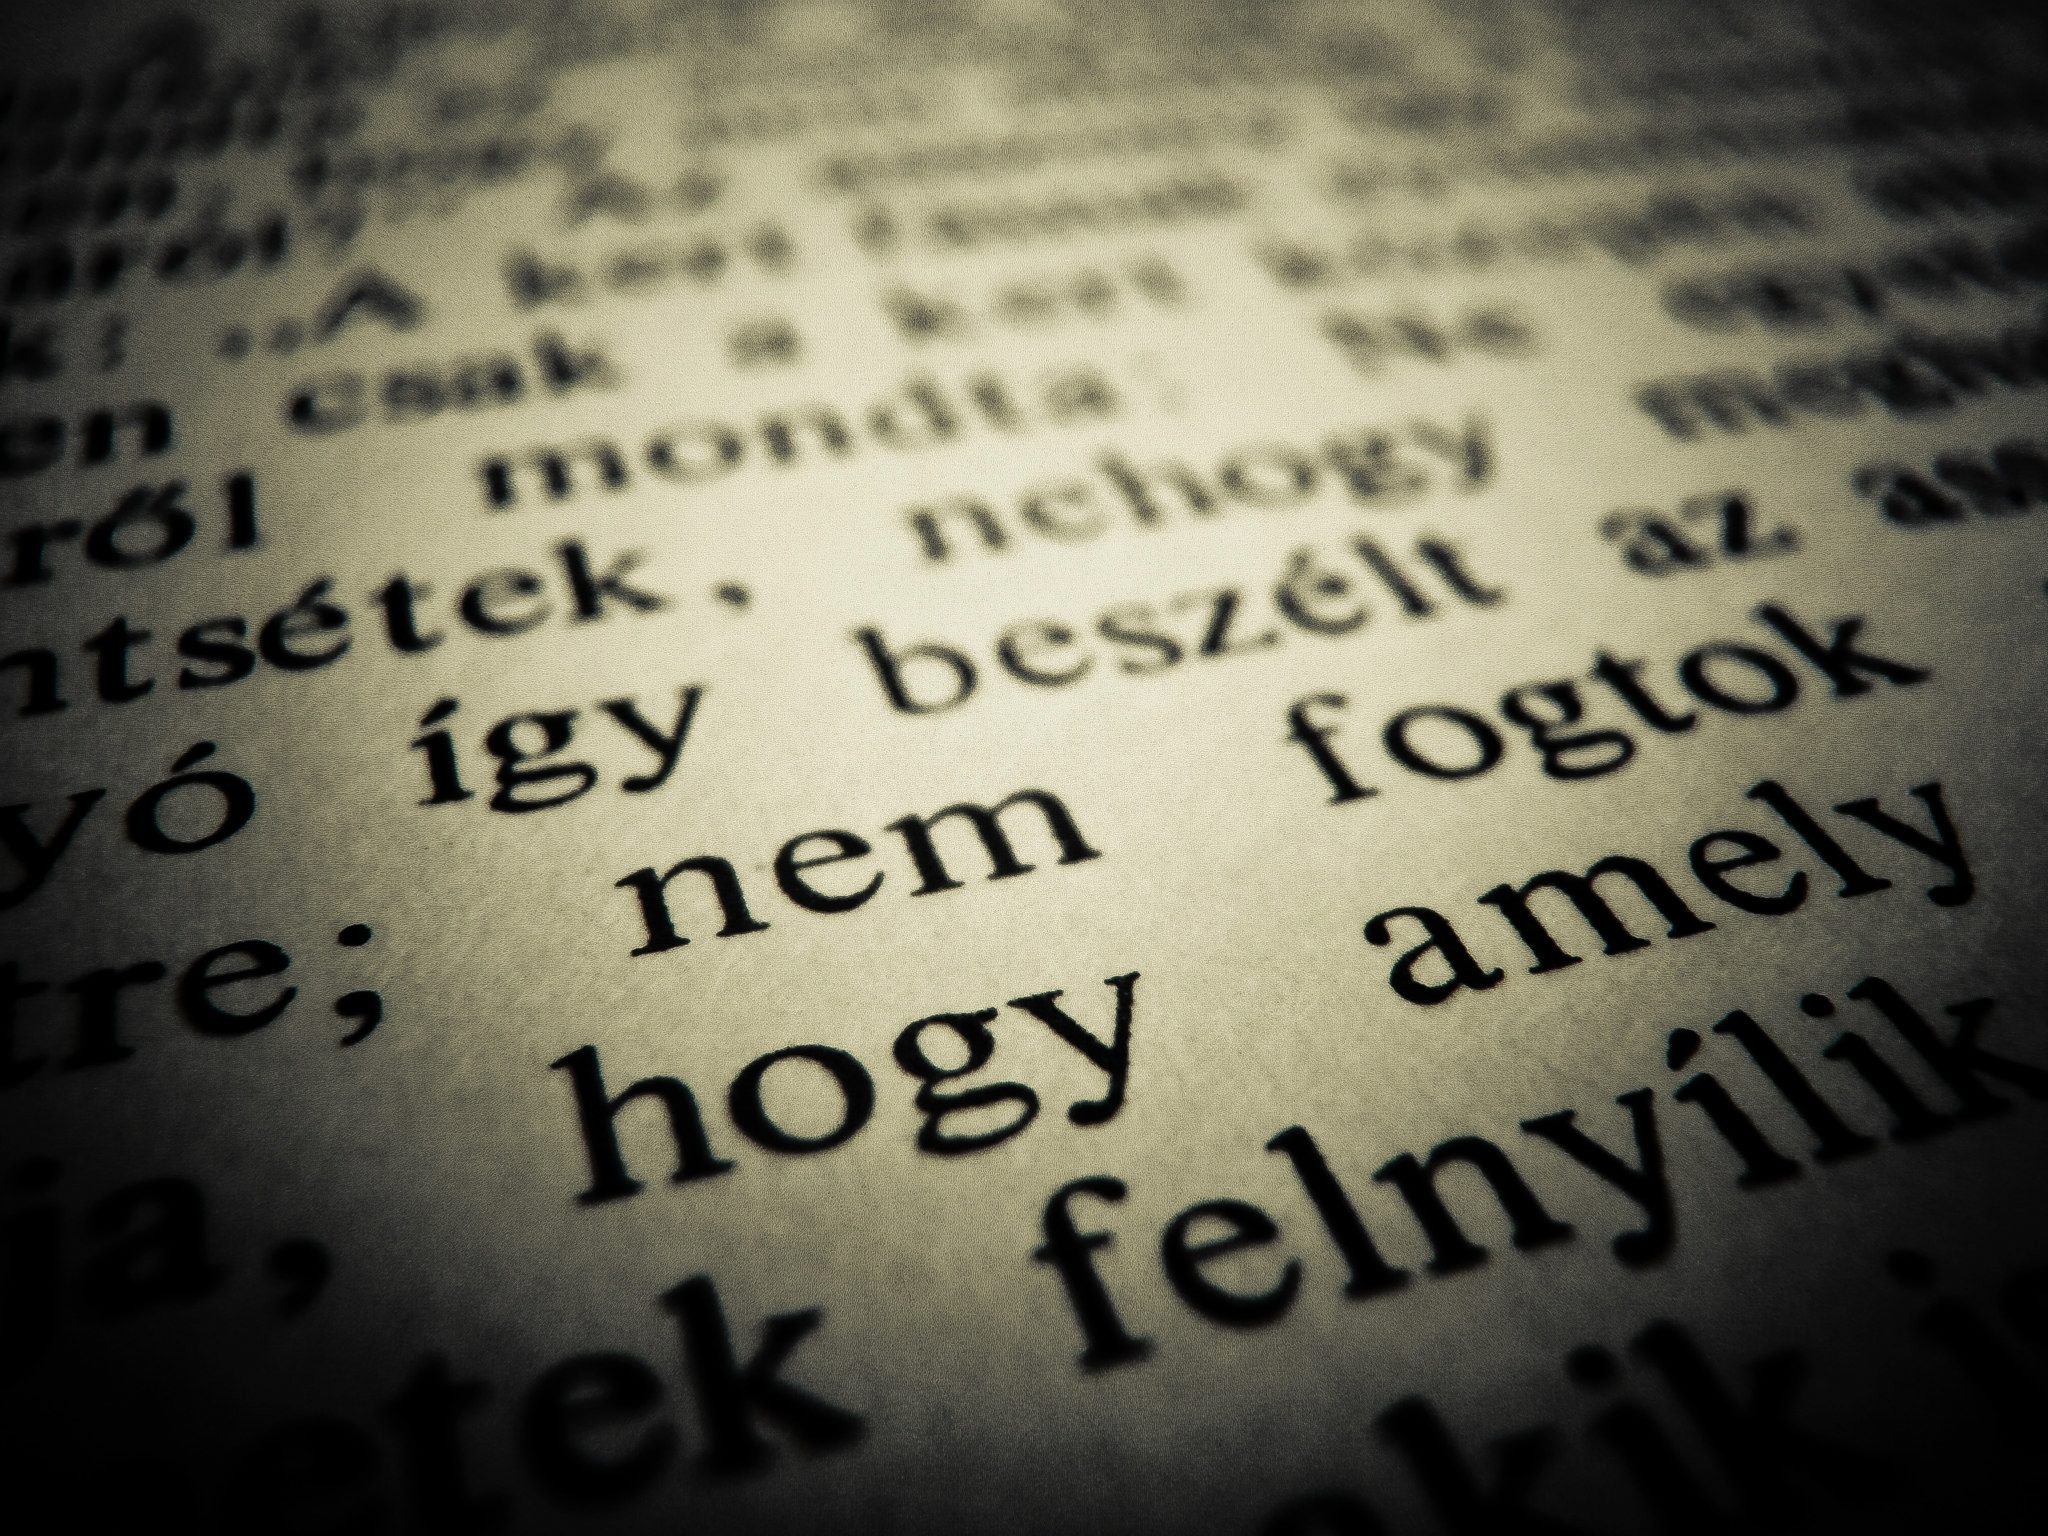
writing, book, black and white, white, number, love, line, macro, black, monochrome, bible, font, text, handwriting, calligraphy, shape, emotion, nearby, monochrome photography